François Daniël Changuion

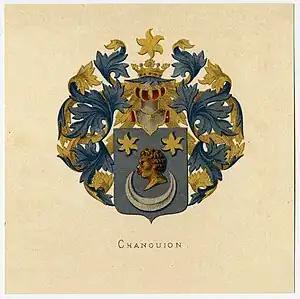
Coat of arms of François Daniël Changuion (1766-1850) and his descendants.

Changuion graduated in law at Leiden University in 1788. From 1788 he was councilor and alderman of Leiden. In 1795, when the Batavian Republic was proclaimed in the Netherlands, he was dismissed from his administrative posts and went abroad. In 1803 he returned to the Netherlands where he settled in The Hague. There he became involved in the Triumvirate of 1813. He joined them and their ideas about the organization of the country and from 17 to 29 November 1813 he acted as secretary of the Triumvirate or the provisional government. This Triumvirate under Van Hogendorp recalled Prince William of Orange from exile in Britain in November 1813 to become sovereign prince of the Netherlands. Thanks to his role as secretary, F.D. Changuion counts as one of the founders of the Kingdom of the Netherlands. His name is then also mentioned with the members of the Triumvirate on the monument on the 1813 Square in The Hague. In January 1814 Changuion was appointed by the sovereign prince as the Netherlands' first envoy to the United States of America and in May he left for there with his family. However, given the war conditions the US found itself in, there was little he could do there. Due to these circumstances, he only received the letter in May 1815 in which it appeared that he had been appointed ambassador in Constantinople in December 1814. He returned to the Netherlands but was nevertheless not sent to Constantinople and was given a pension in 1818.